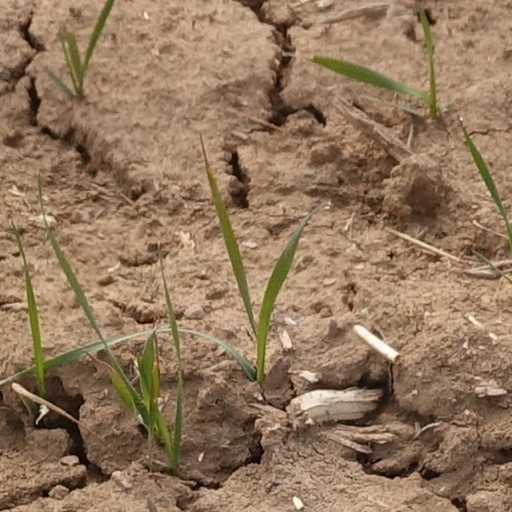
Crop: wheat